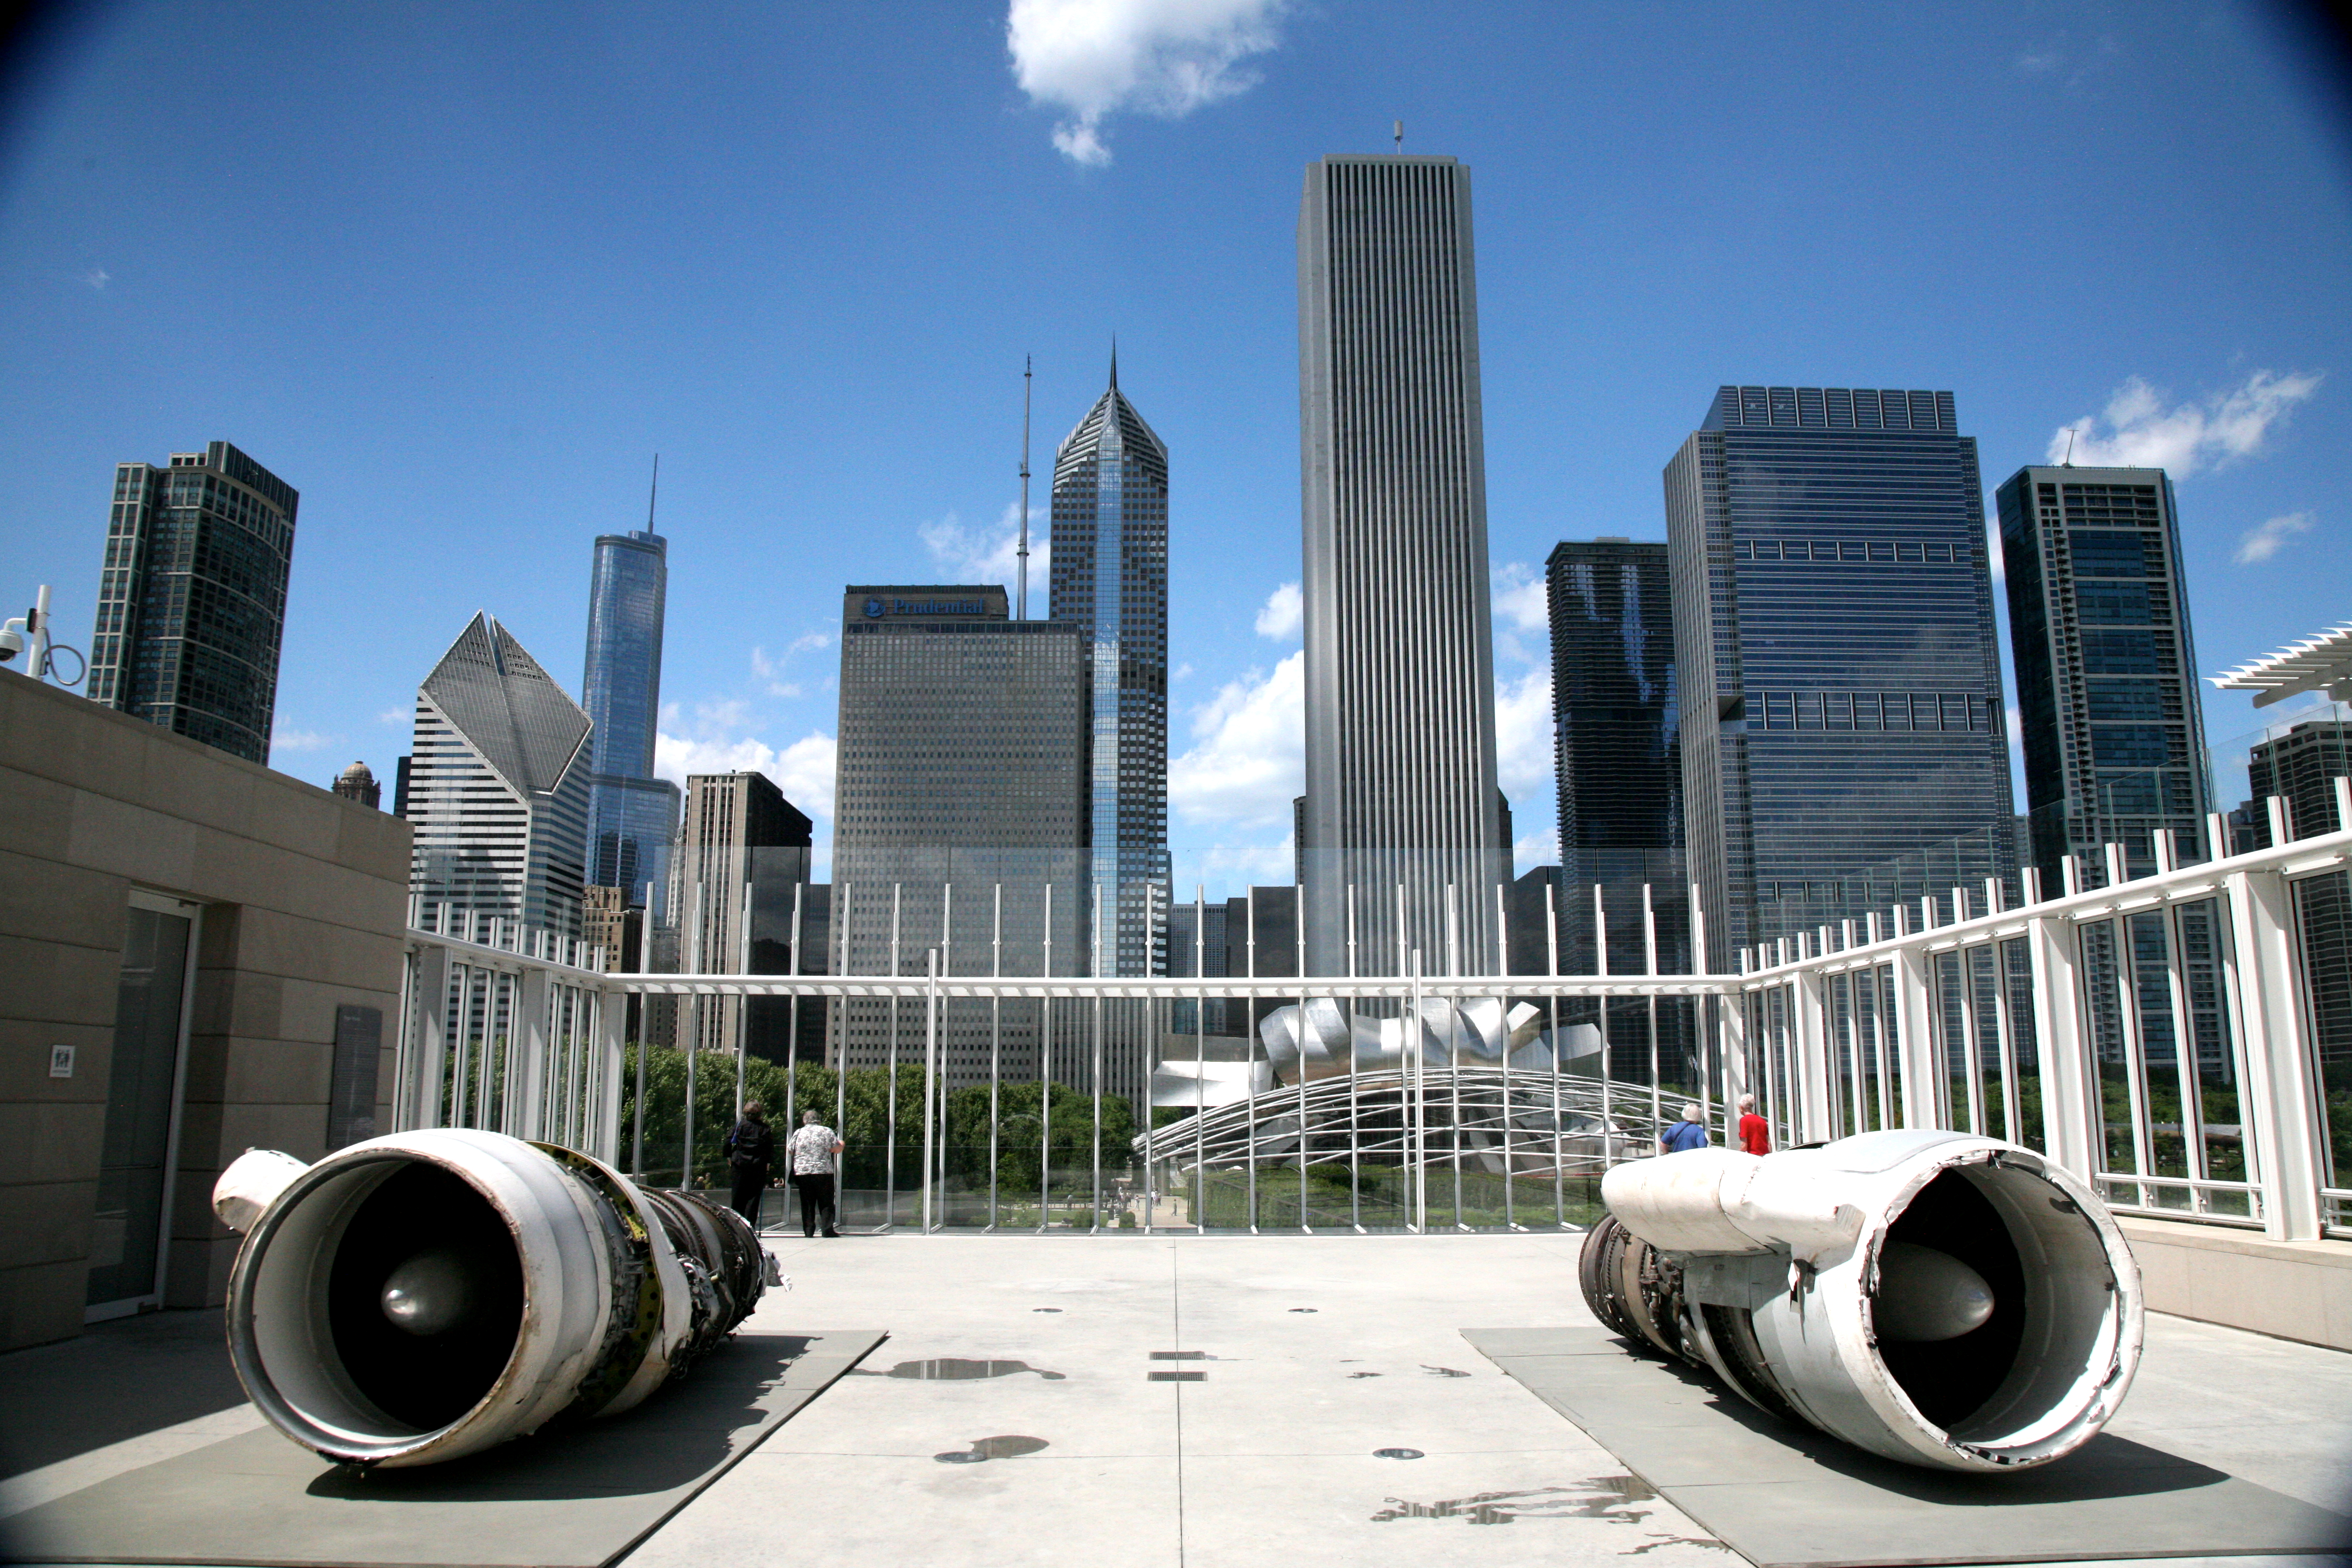
cloud, architecture, skyline, photography, building, city, skyscraper, cityscape, downtown, tower, canon, park, chicago, two, blue, cross, tower block, nuages, illinois, 5d, urbanlandscape, loop, canon5d, metropolis, skycraper, gratteciel, artinstituteofchicago, r acteur, grantpark, trumptower, smurfitstone, oneprudential, prudentialaon, centeraquablue, shield340, fisheye lens, human settlement